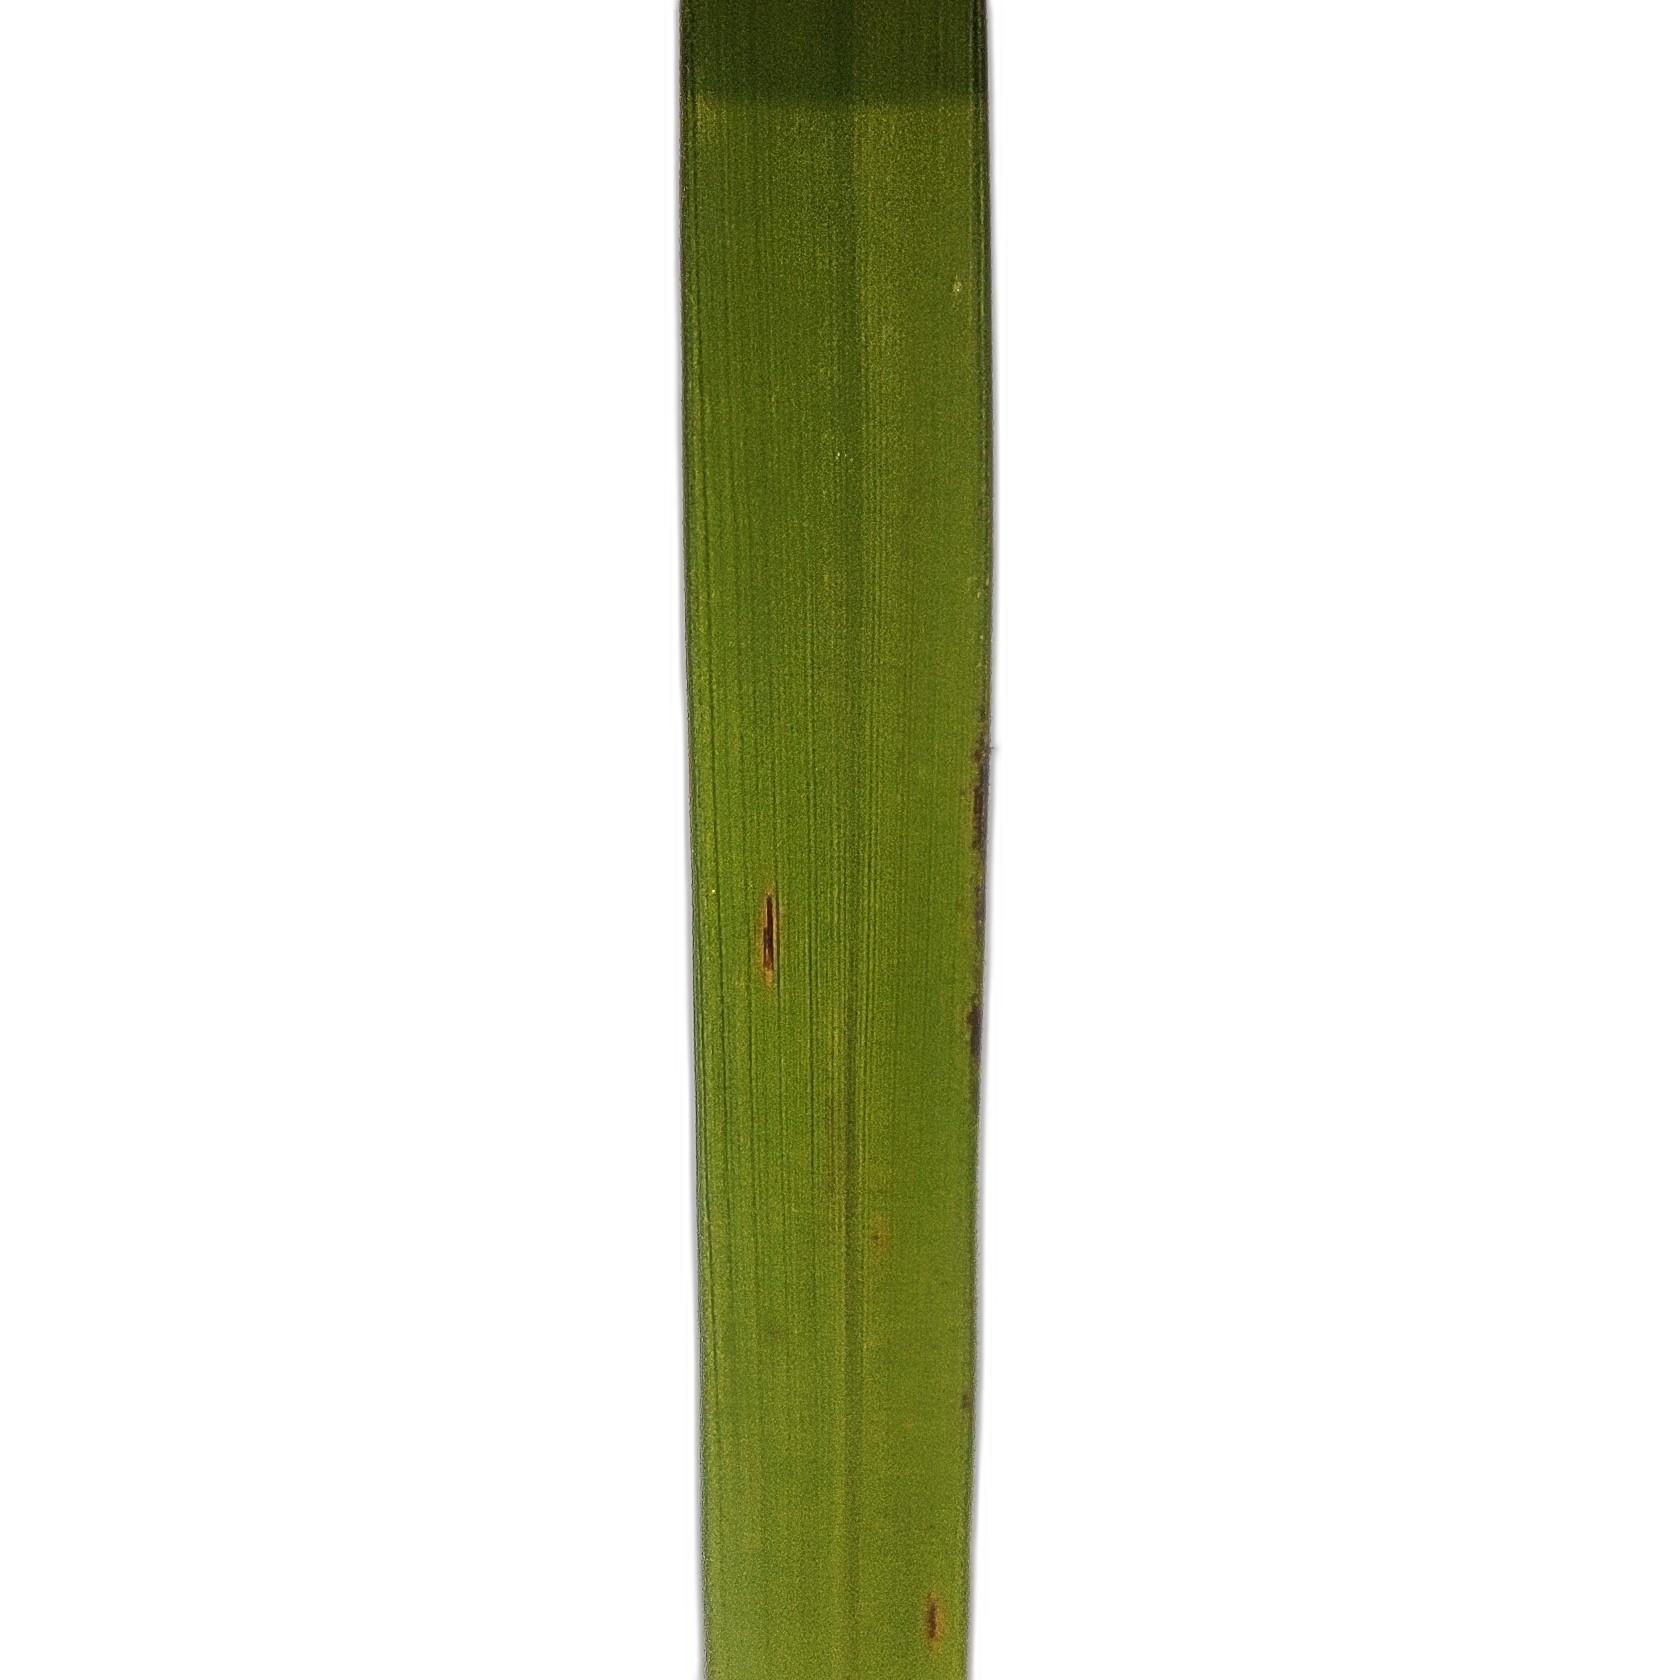
Label: Rice Blast